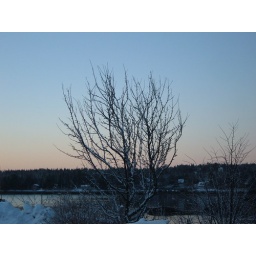
Sunrise this morning over Southwest Harbor. I like the pink sky with the tree in the foreground...